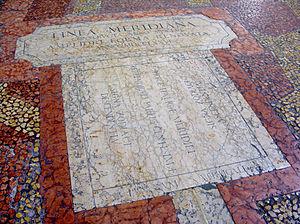
En gnomonique, une méridienne est un instrument ou une construction permettant de repérer l'instant précis du midi solaire. Cette saisie s'effectue à partir de l'ombre de l'extrémité d'un style qui traverse une ligne méridienne, trace du méridien, sur un support le plus souvent vertical ou horizontal. C'est en quelque sorte un cadran solaire réduit à sa plus simple expression.